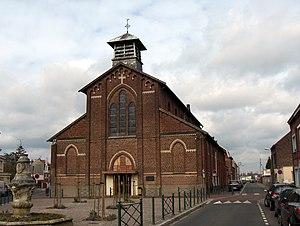
Le Capreau est l'un des douze quartiers de Wasquehal en France. Depuis le début du XXᵉ siècle, il accueille une population ouvrière.
L'église Saint-Clément est une église catholique située à Wasquehal, dans le département du Nord, dans les Hauts-de-France. Elle est située dans le quartier du Capreau. Le style est de type gothique simple. Sa construction sous l'impulsion de l'abbé Louis Couppez, s'étend de 1910 à 1912. Cette église est dédiée à Saint Clément. Elle dépend du doyenné de Roubaix de l'archidiocèse de Lille et fait partie de la paroisse Frédéric Ozanam.